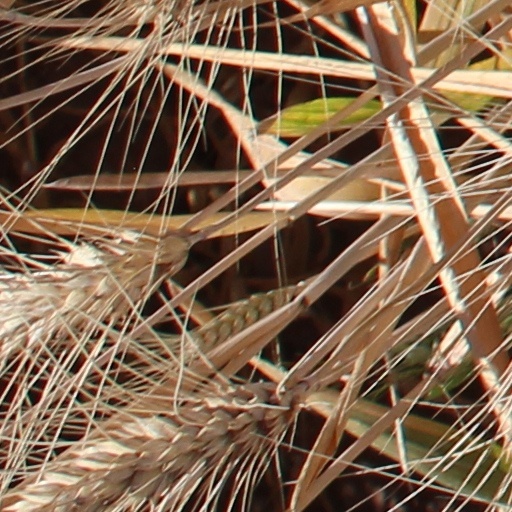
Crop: wheat